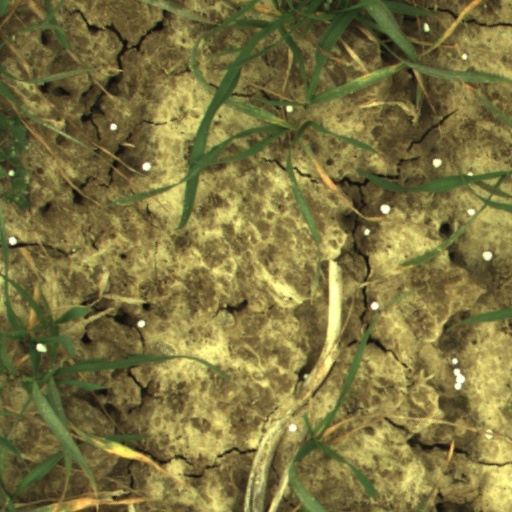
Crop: wheat